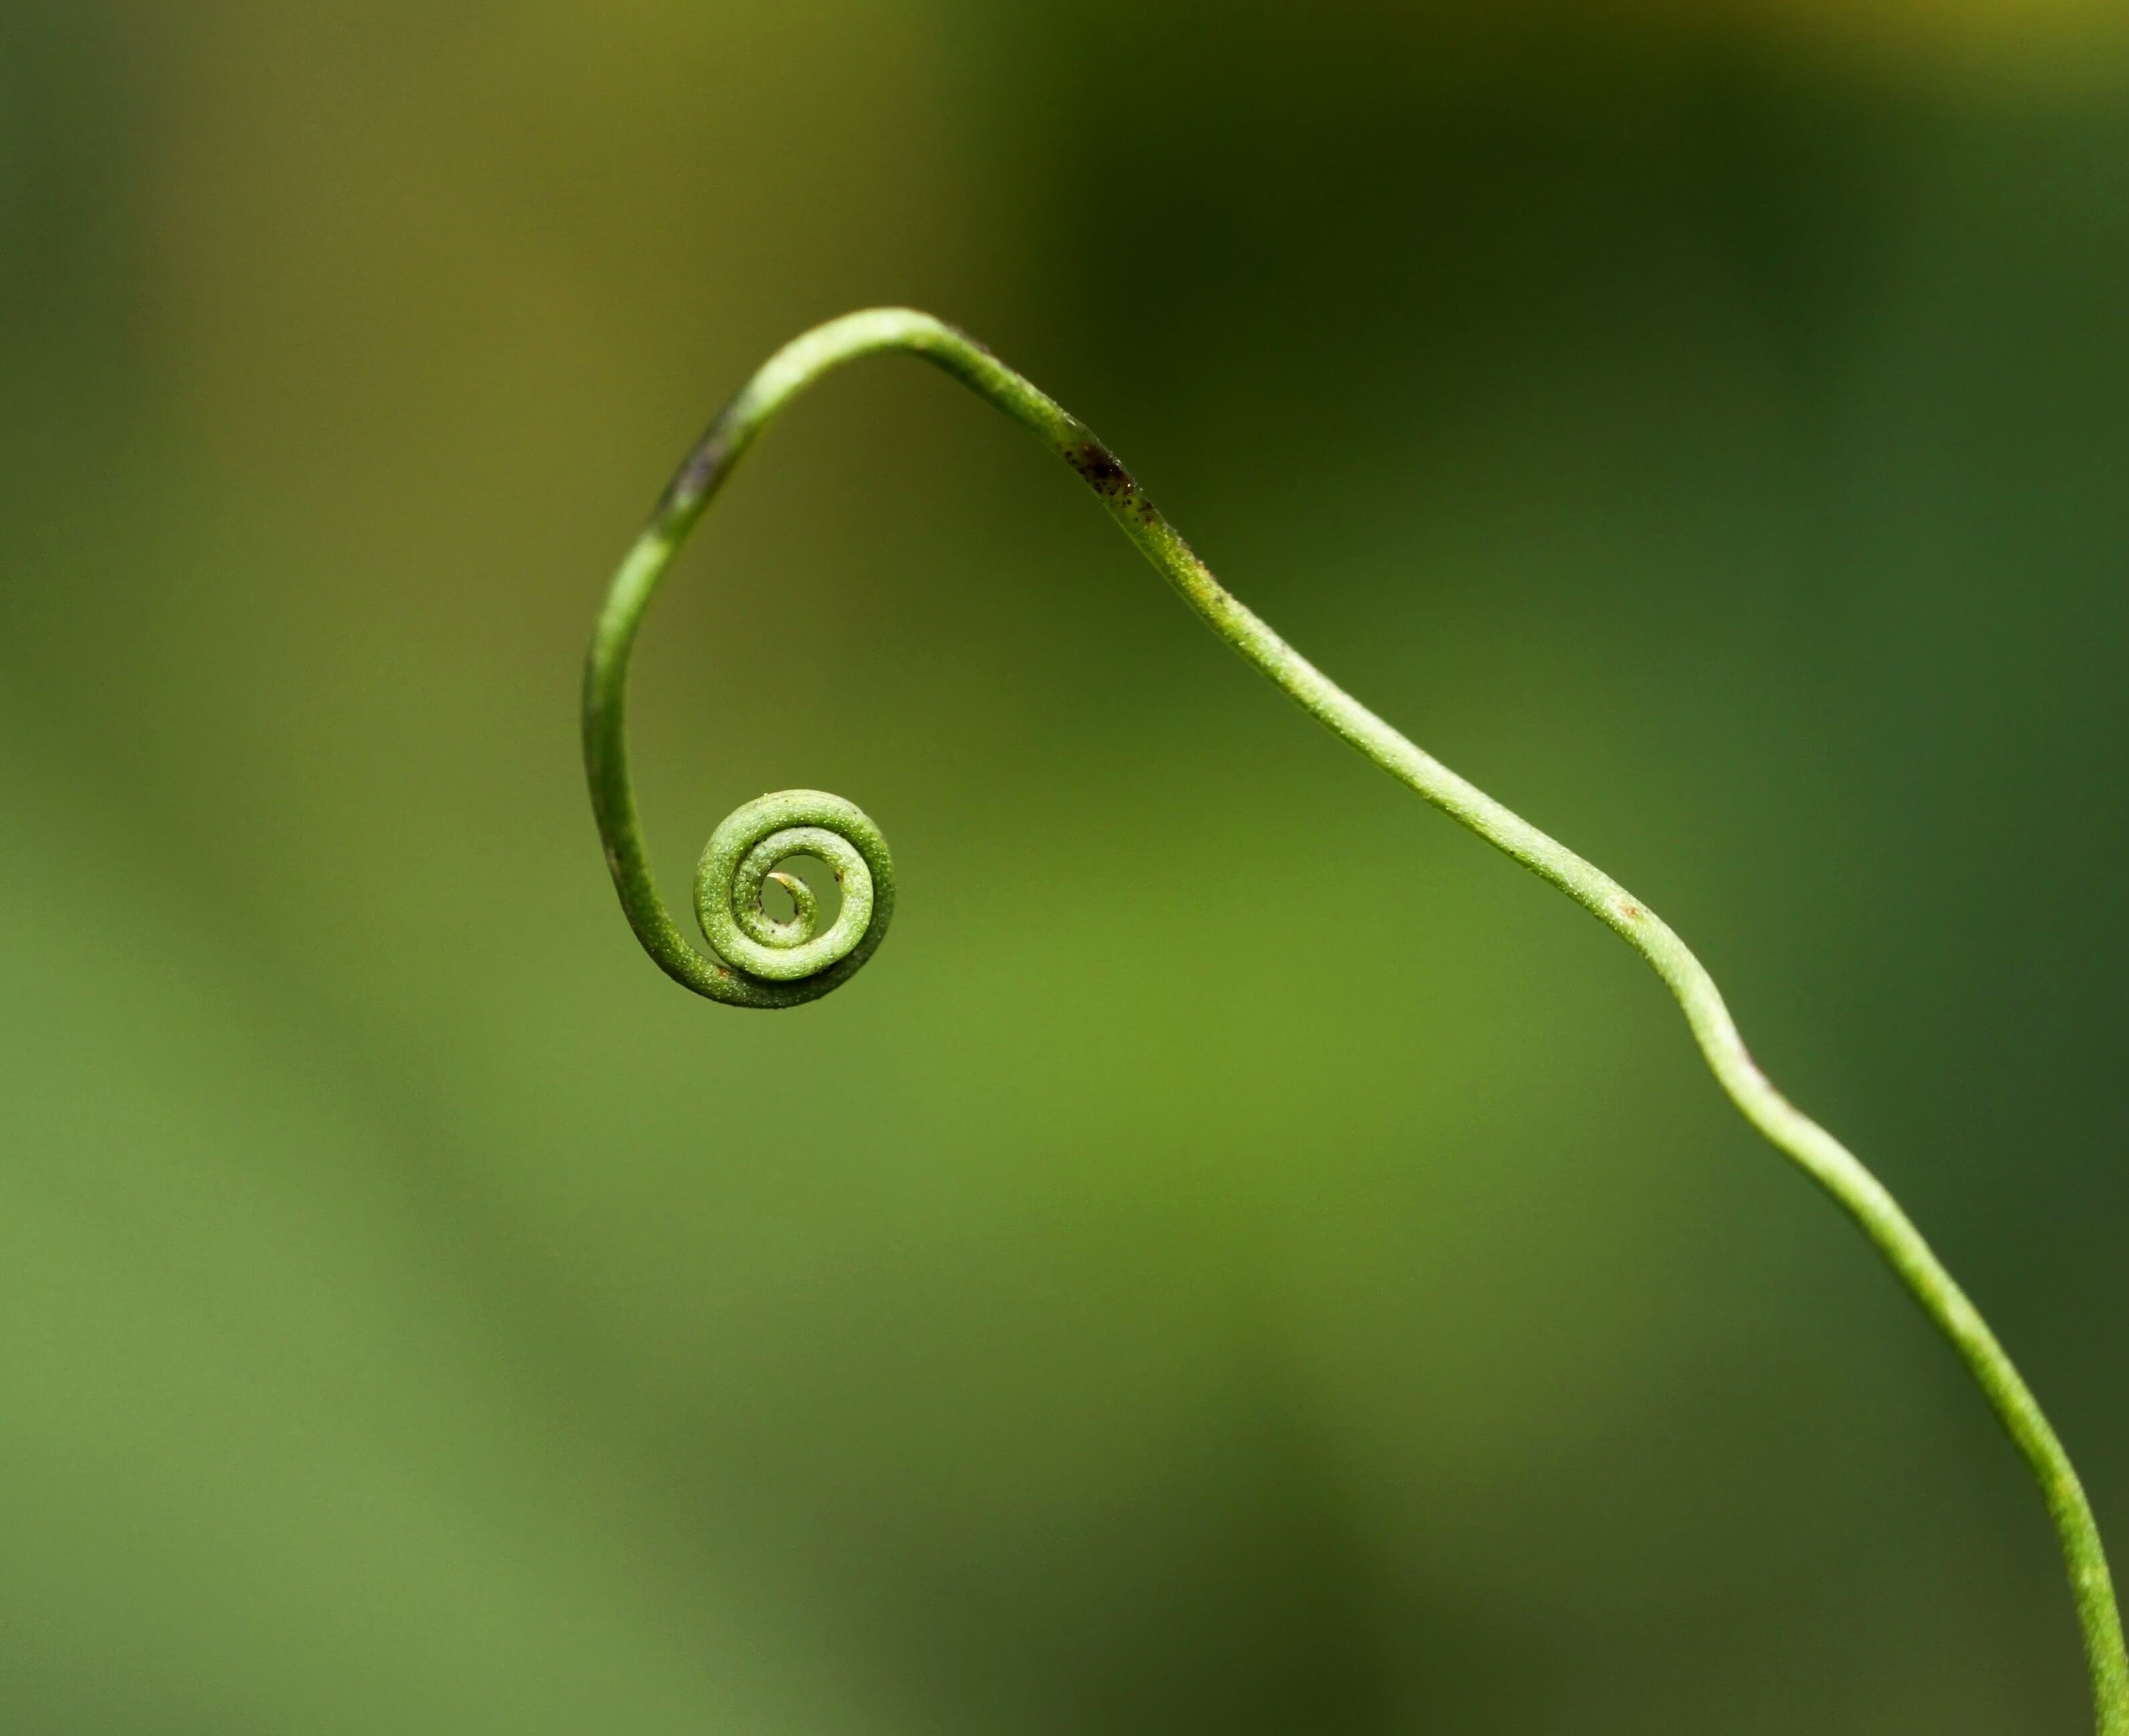
water, nature, forest, grass, branch, drop, dew, growth, plant, photography, leaf, spiral, flower, petal, isolated, green, macro, close, flora, close up, wild plant, decorative, ranke, moisture, macro photography, rotated, datailaufnahme, forest plant, eddy, macro photo, kringel, rounding, plant stem, vine stems